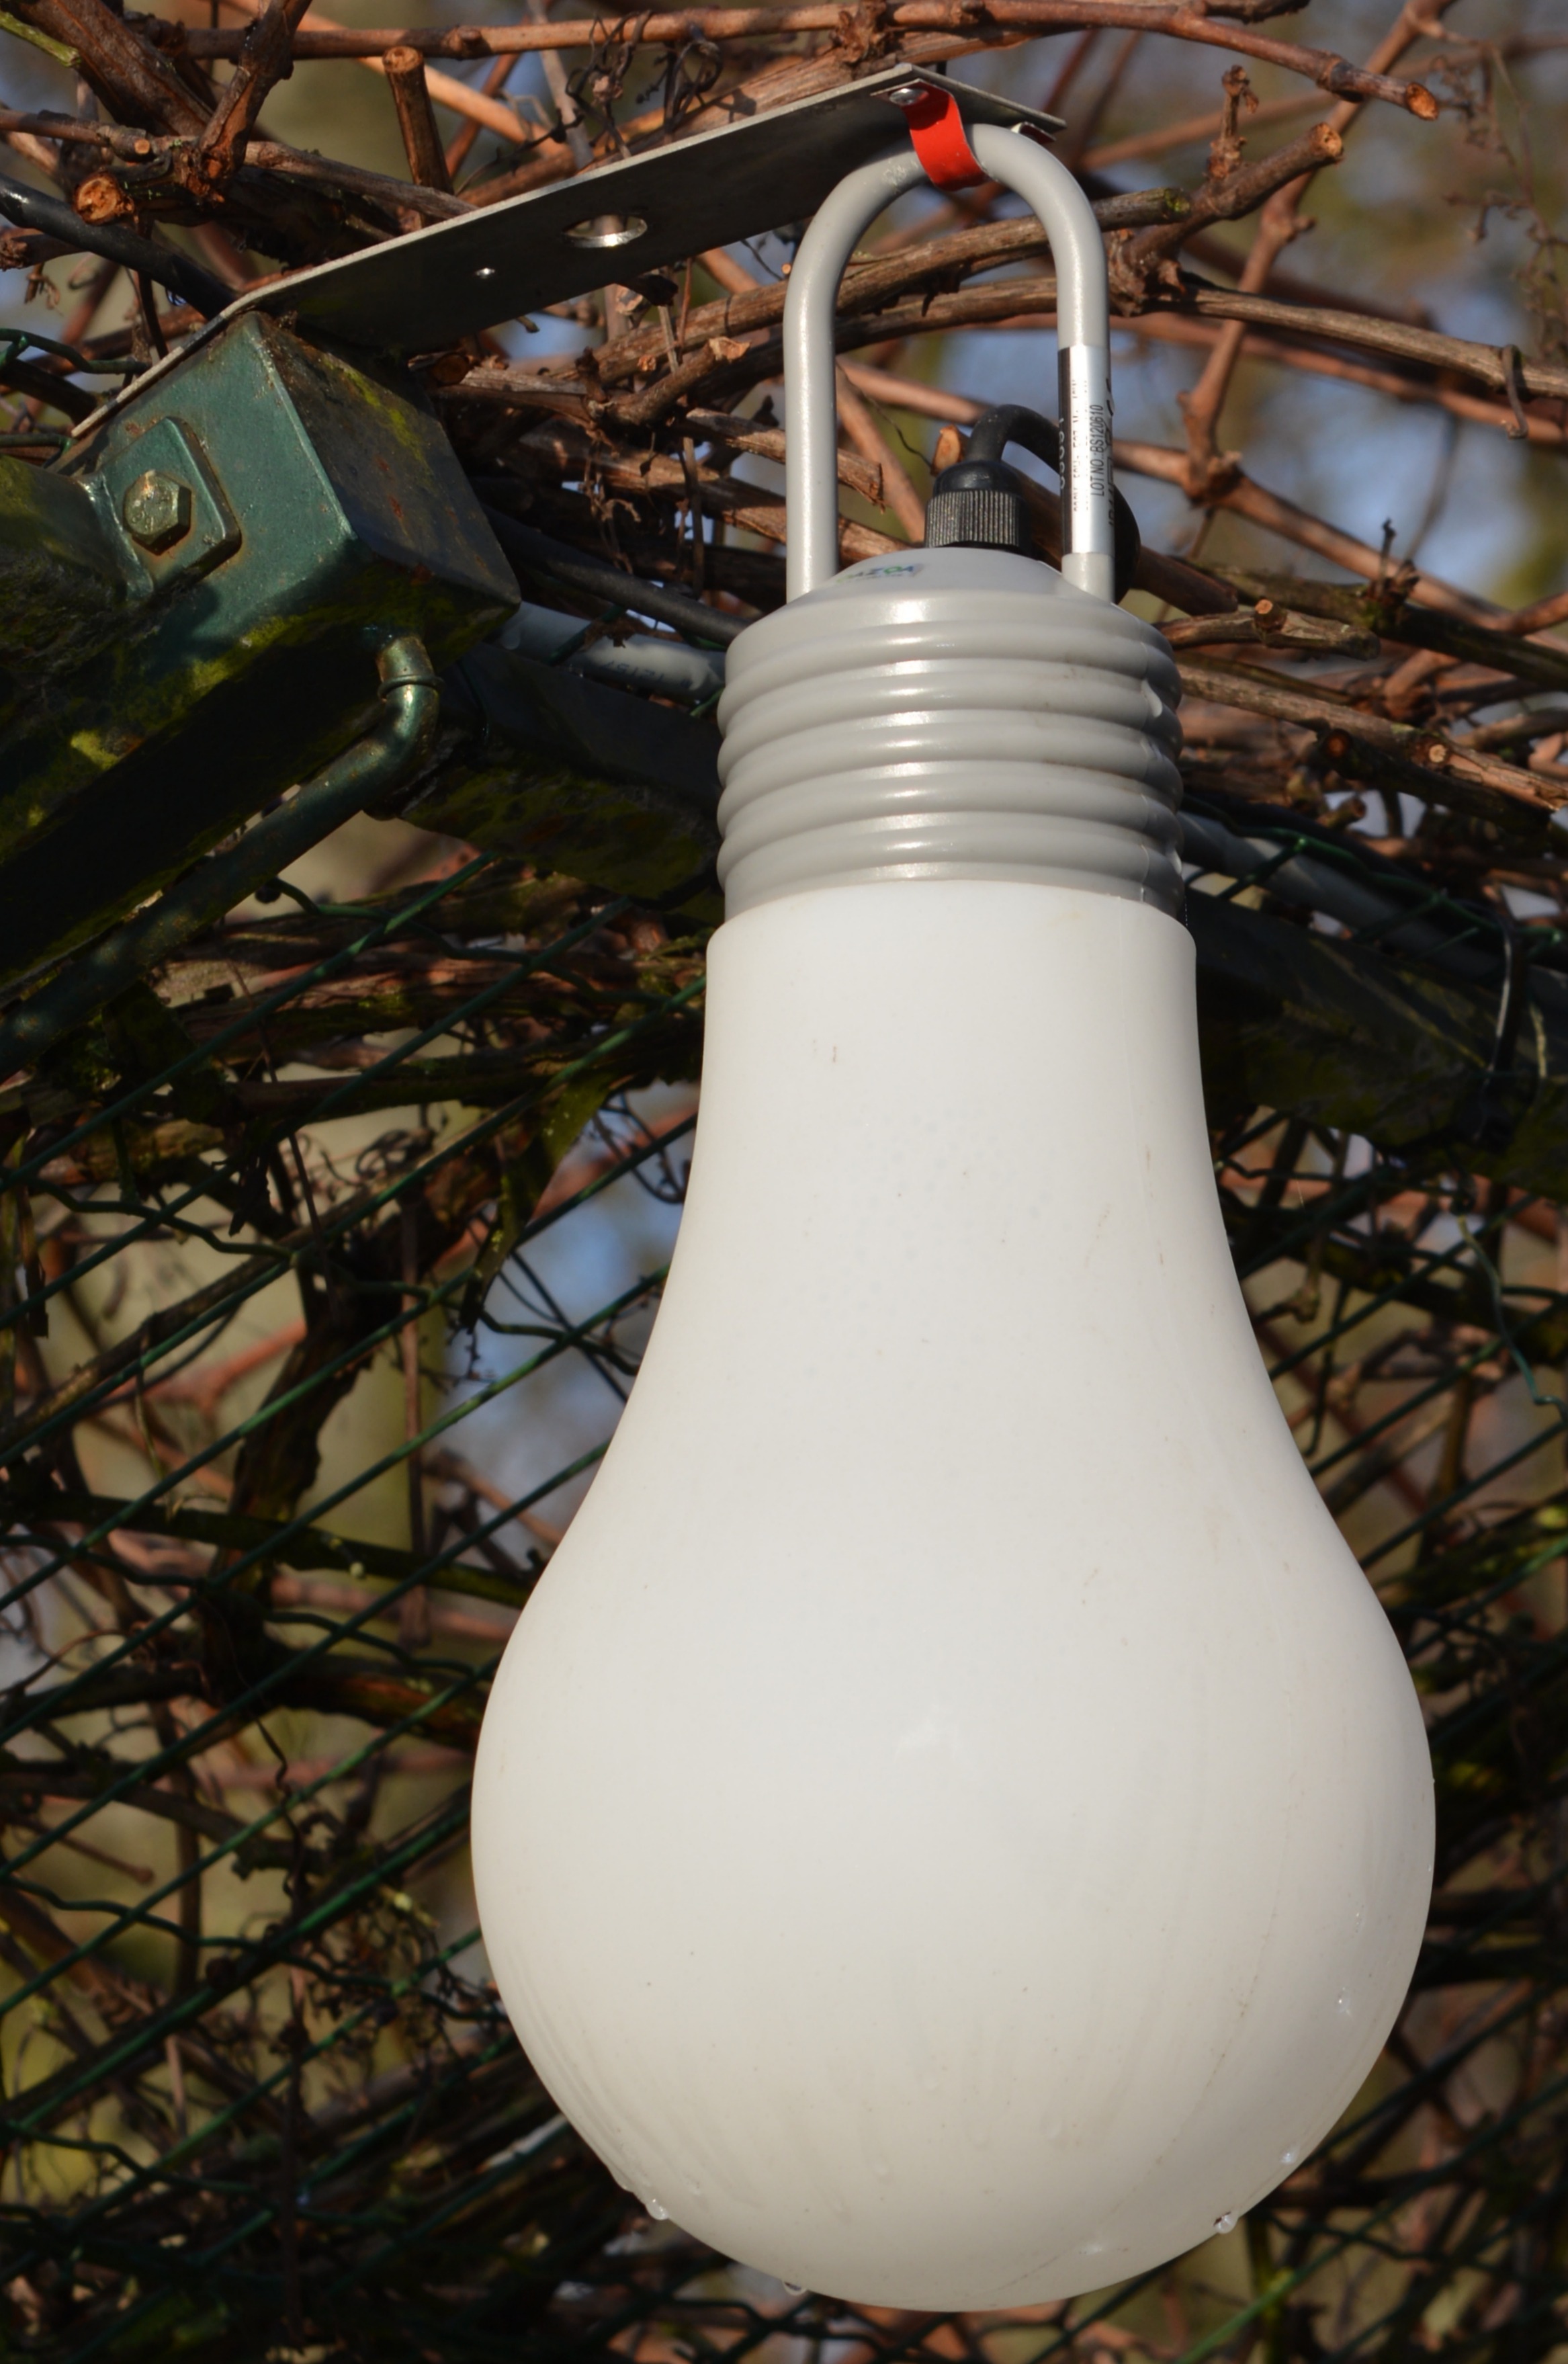
decoration, lamp, light bulb, lighting